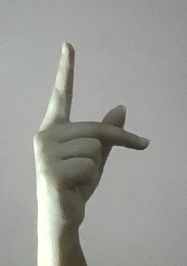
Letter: dha